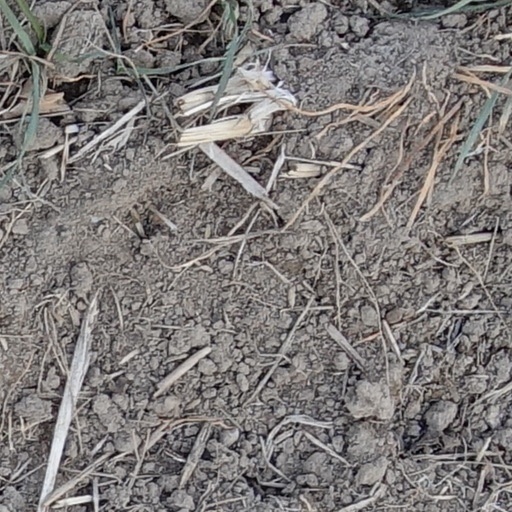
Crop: wheat